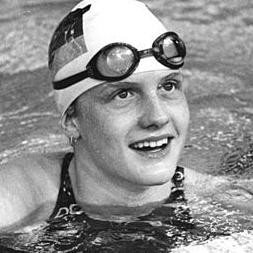
Age: 15